Solemn Mass

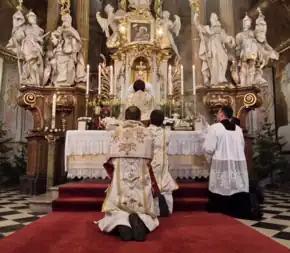
Elevation at a Solemn Tridentine Mass in Prostějov, Czech Republic

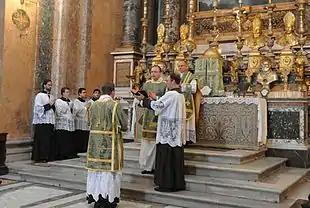
"Ite missa est" sung by the deacon at a Solemn Mass at Santissima Trinità dei Pellegrini, Rome

Solemn Mass is the full ceremonial form of a Mass, predominantly associated with the Tridentine Mass where it is celebrated by a priest with a deacon and a subdeacon, requiring most of the parts of the Mass to be sung, and the use of incense. It is also called High Mass or Solemn High Mass.